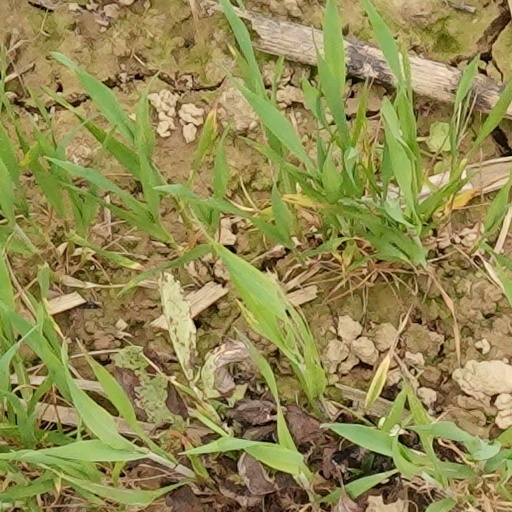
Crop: wheat